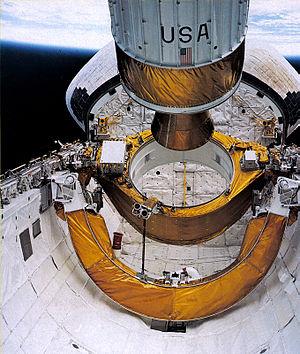
L'étage Inertial Upper Stage, ou IUS, est un étage supérieur de fusée développé par la société Boeing pour répondre aux besoins de lancement de satellites géostationnaires et de sondes spatiales par la navette spatiale américaine, en attendant la mise au point du remorqueur spatial « Space Tug ».